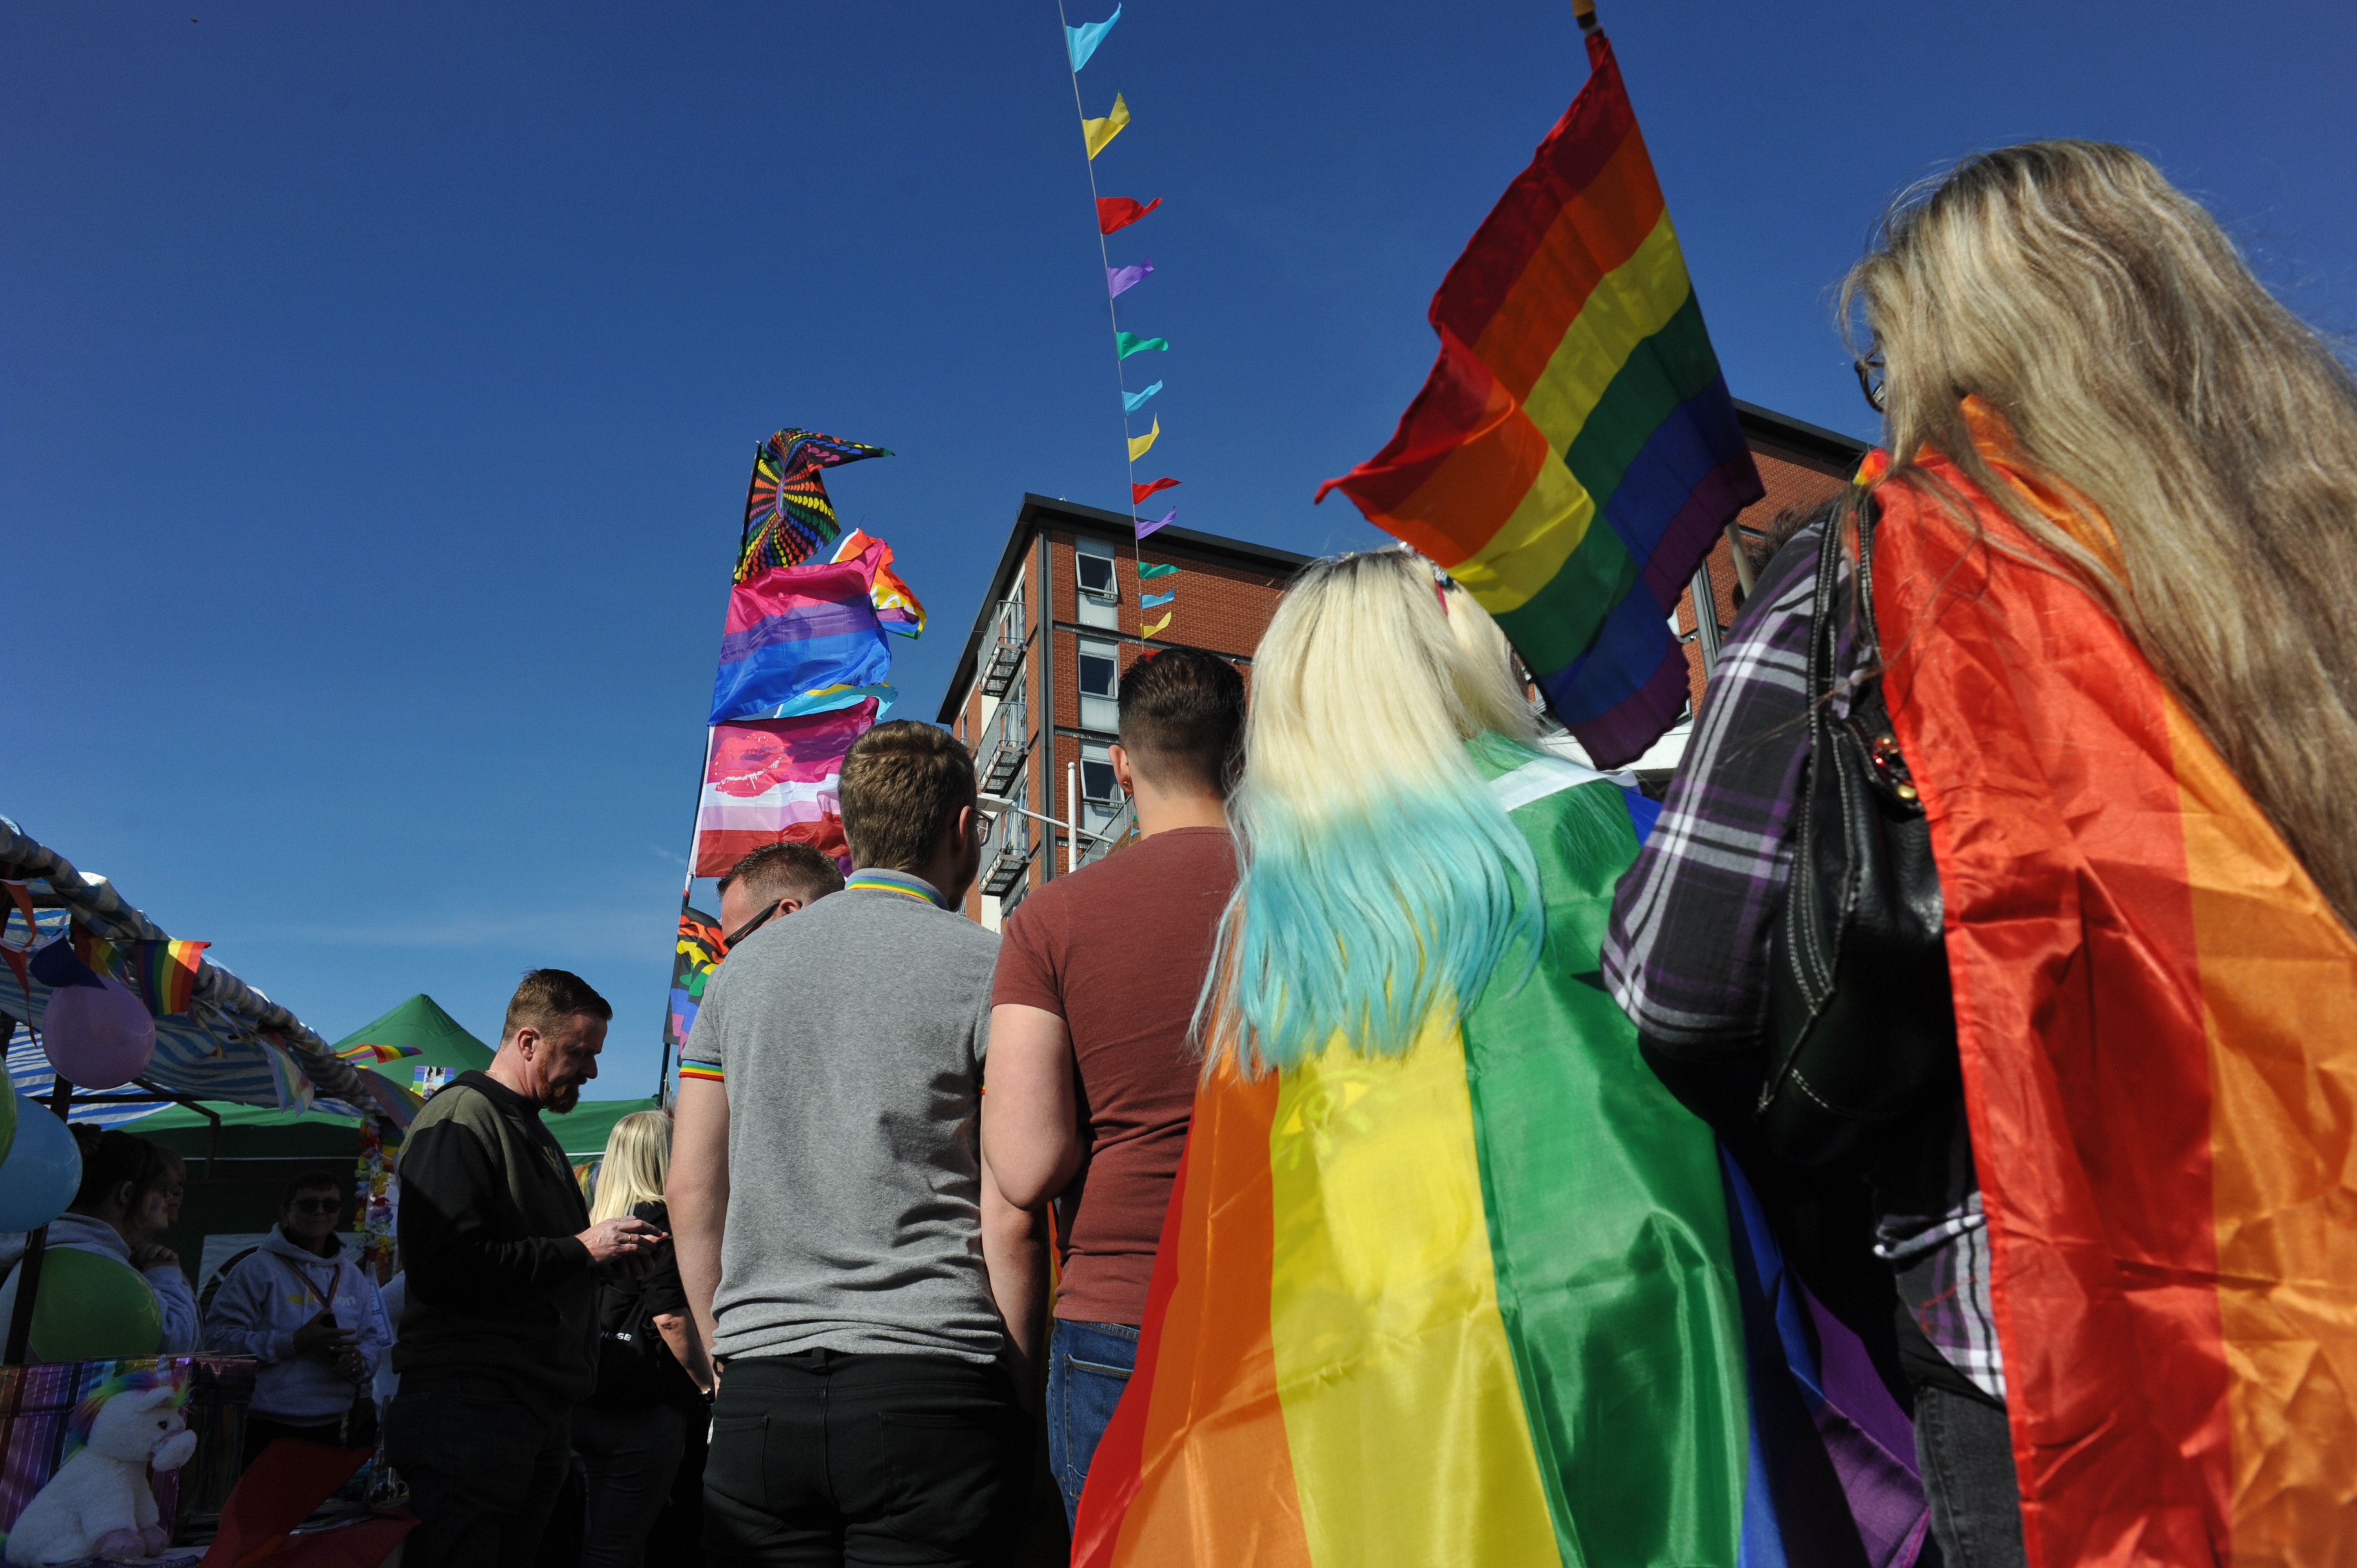
festival, fun, crowd, event, flag, carnival, tourism, fete, recreation